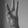
ASL letter: W